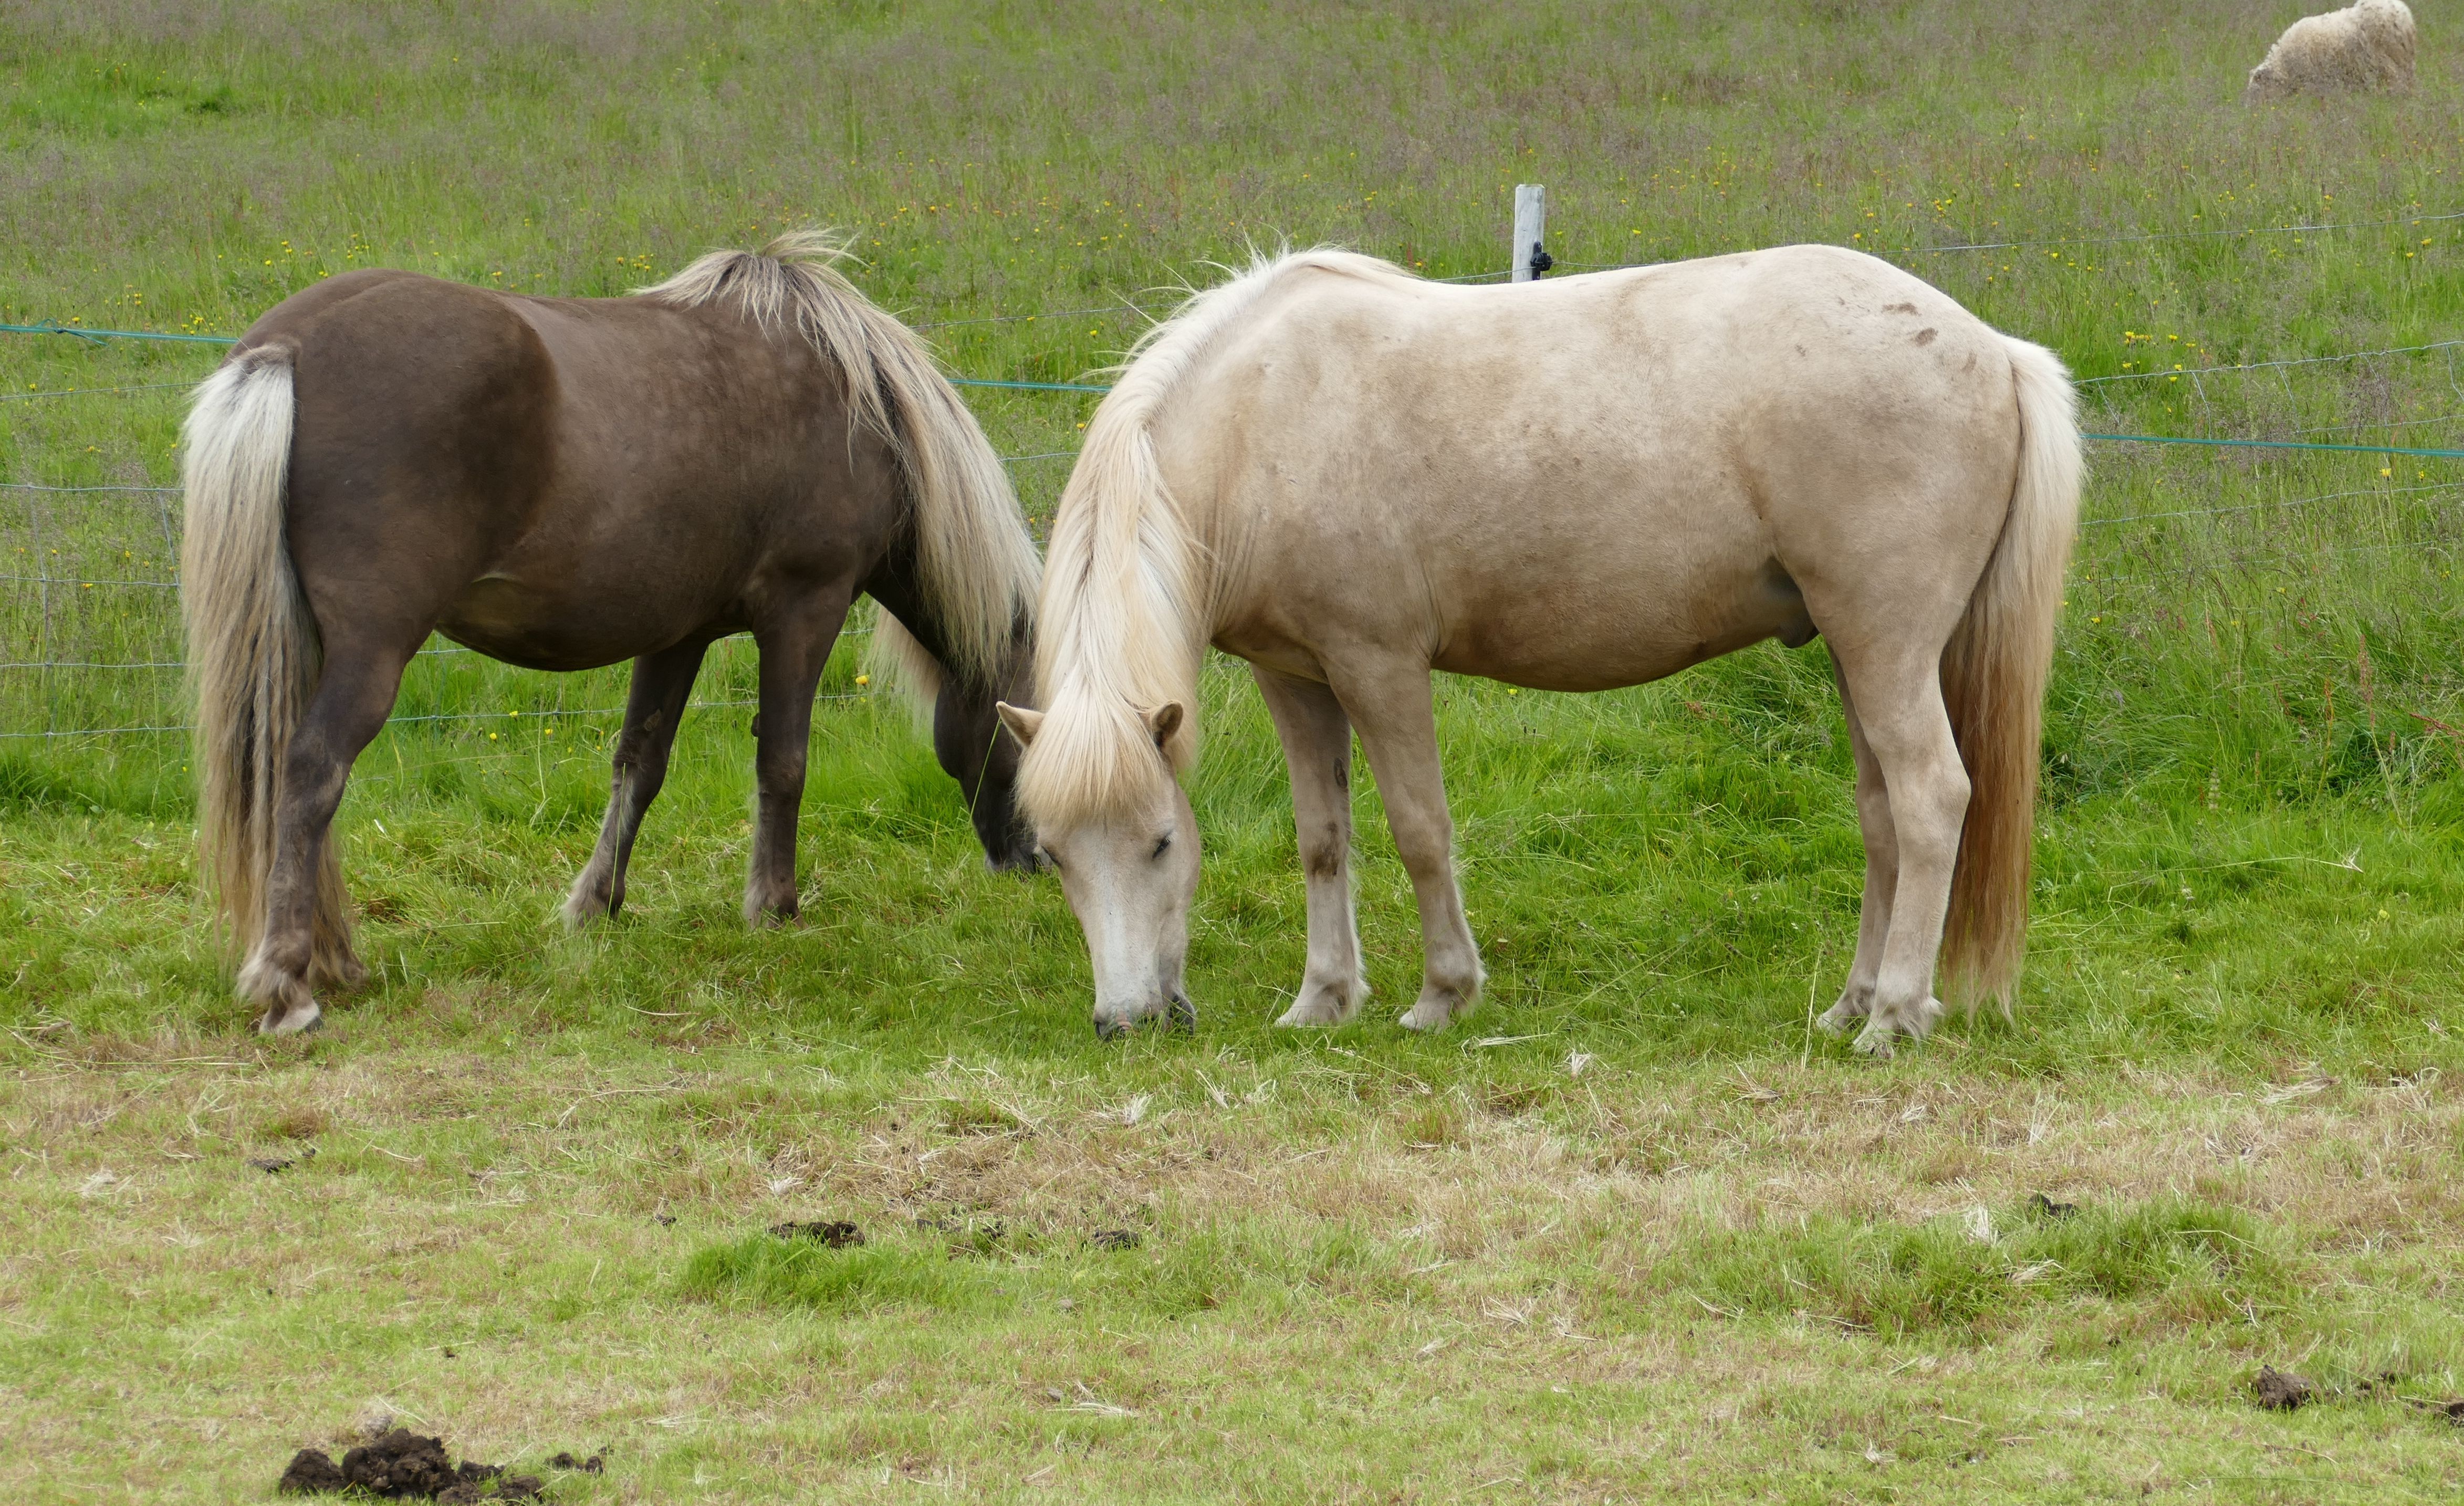
grass, meadow, animal, wildlife, herd, pasture, grazing, horse, mammal, stallion, mane, ride, iceland, eat, fauna, equestrian, pony, grassland, vertebrate, mare, foal, horse head, colt, iceland horse, pack animal, iceland pony, horse like mammal, mustang horse